Brian Eaton

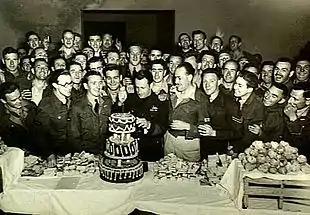
Large group of cheering men in military uniforms surround a man cutting a three-decker birthday cake on a long table

Raised to acting group captain, Eaton was given command of No. 239 Wing on 3 August 1944, taking responsibility for No. 3 Squadron and No. 450 Squadron RAAF, No. 112 Squadron and No. 260 Squadron RAF, No. 5 Squadron of the South African Air Force, and No. 250 Squadron of the Royal Rhodesian Air Force. Credited with leading "many outstanding raids", he was known to his staff as "The Boss", and often flew twice a day with a different squadron on each mission; when his superiors found out how many sorties he was personally undertaking and ordered him to cut back, he simply ceased recording his flying hours. The wing's two RAF squadrons had already re-equipped with P-51 Mustangs when Eaton took over; No. 5 converted in September and No. 3 in November. As well as supporting the Eighth Army in Italy, the Mustang units carried out missions in Yugoslavia in concert with the Balkan Air Force, prior to Axis forces surrendering on 2 May.